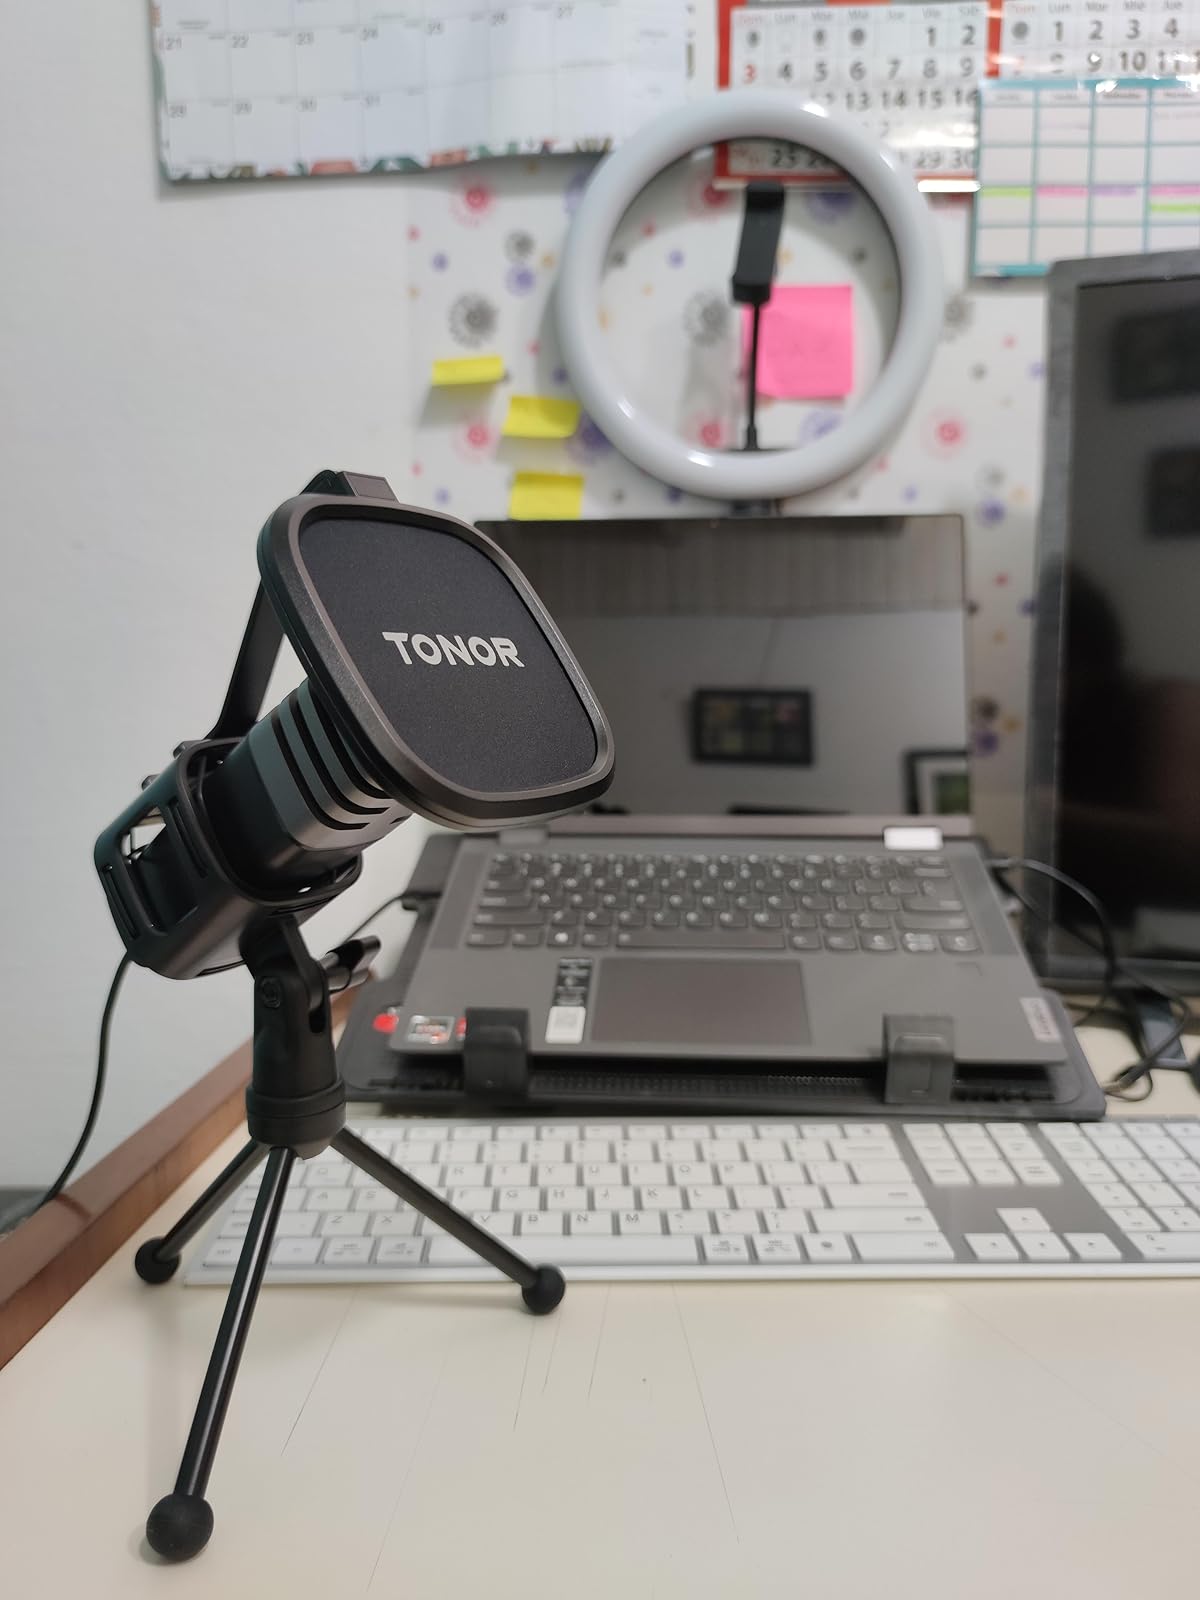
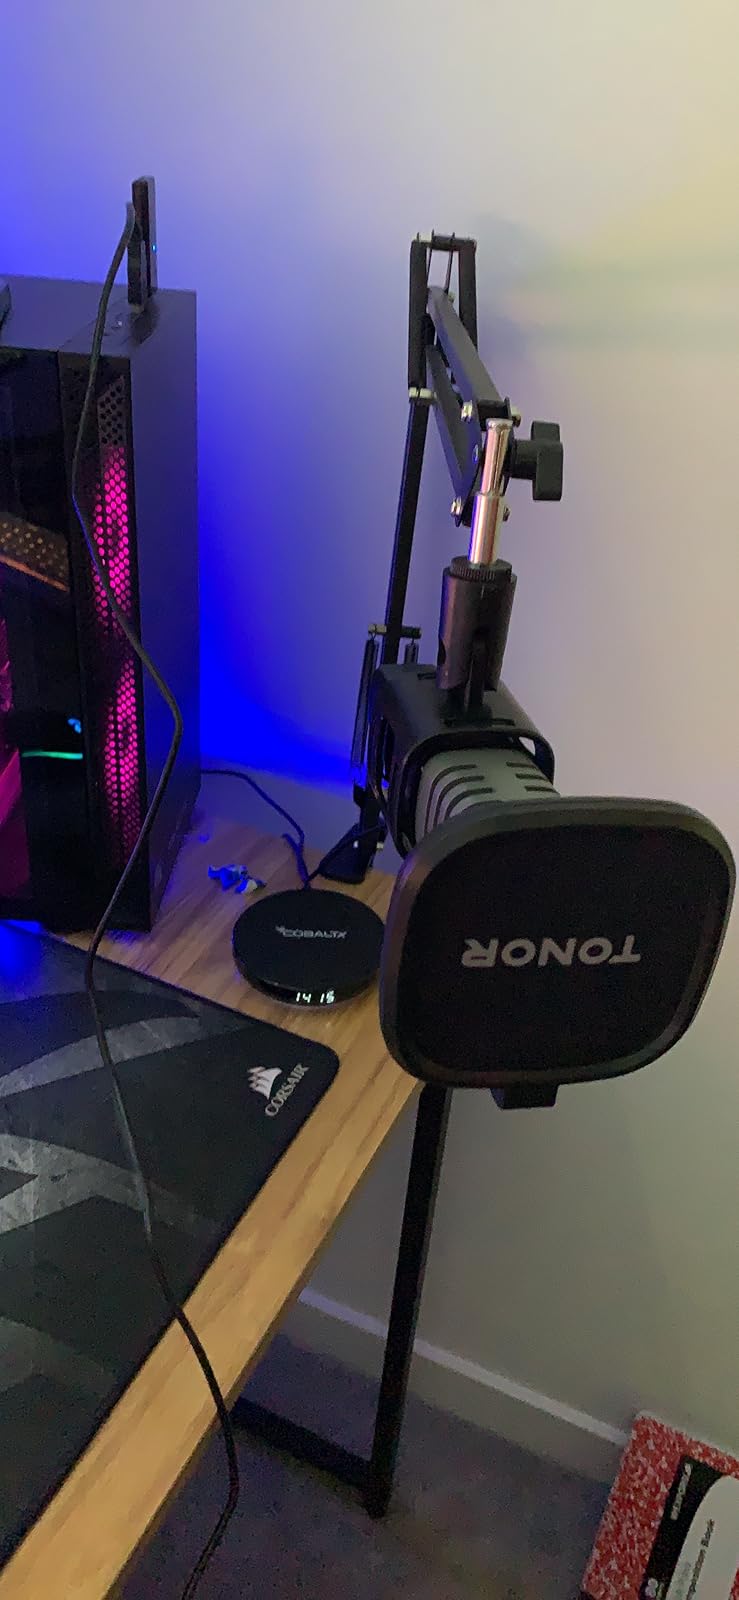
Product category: microphone
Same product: yes